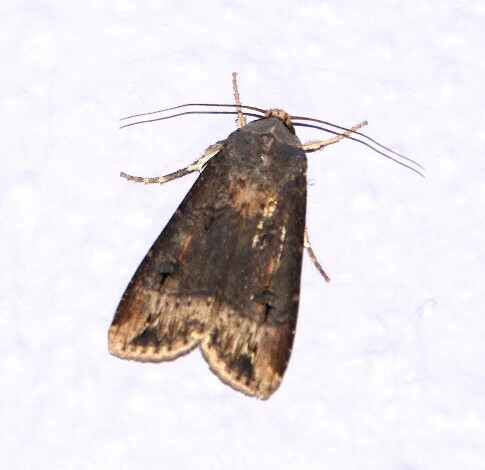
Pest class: cutworms